Paralaxita telesia

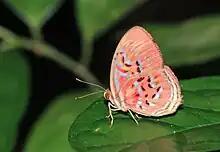
Common red Harlequin (Paralaxita telesia) from South Vietnam

"Paralaxita telesia" has a wingspan of about . In males both wings are mainly dark brown, with a crimson apex and a whitish large spot on the forewings. Underside is carmine with bands and spots of blue and black. The apex of the forewings is rufous. Hindwings are crossed near the outer margin by a band of light blue and a band of light yellow, each bordered with black.